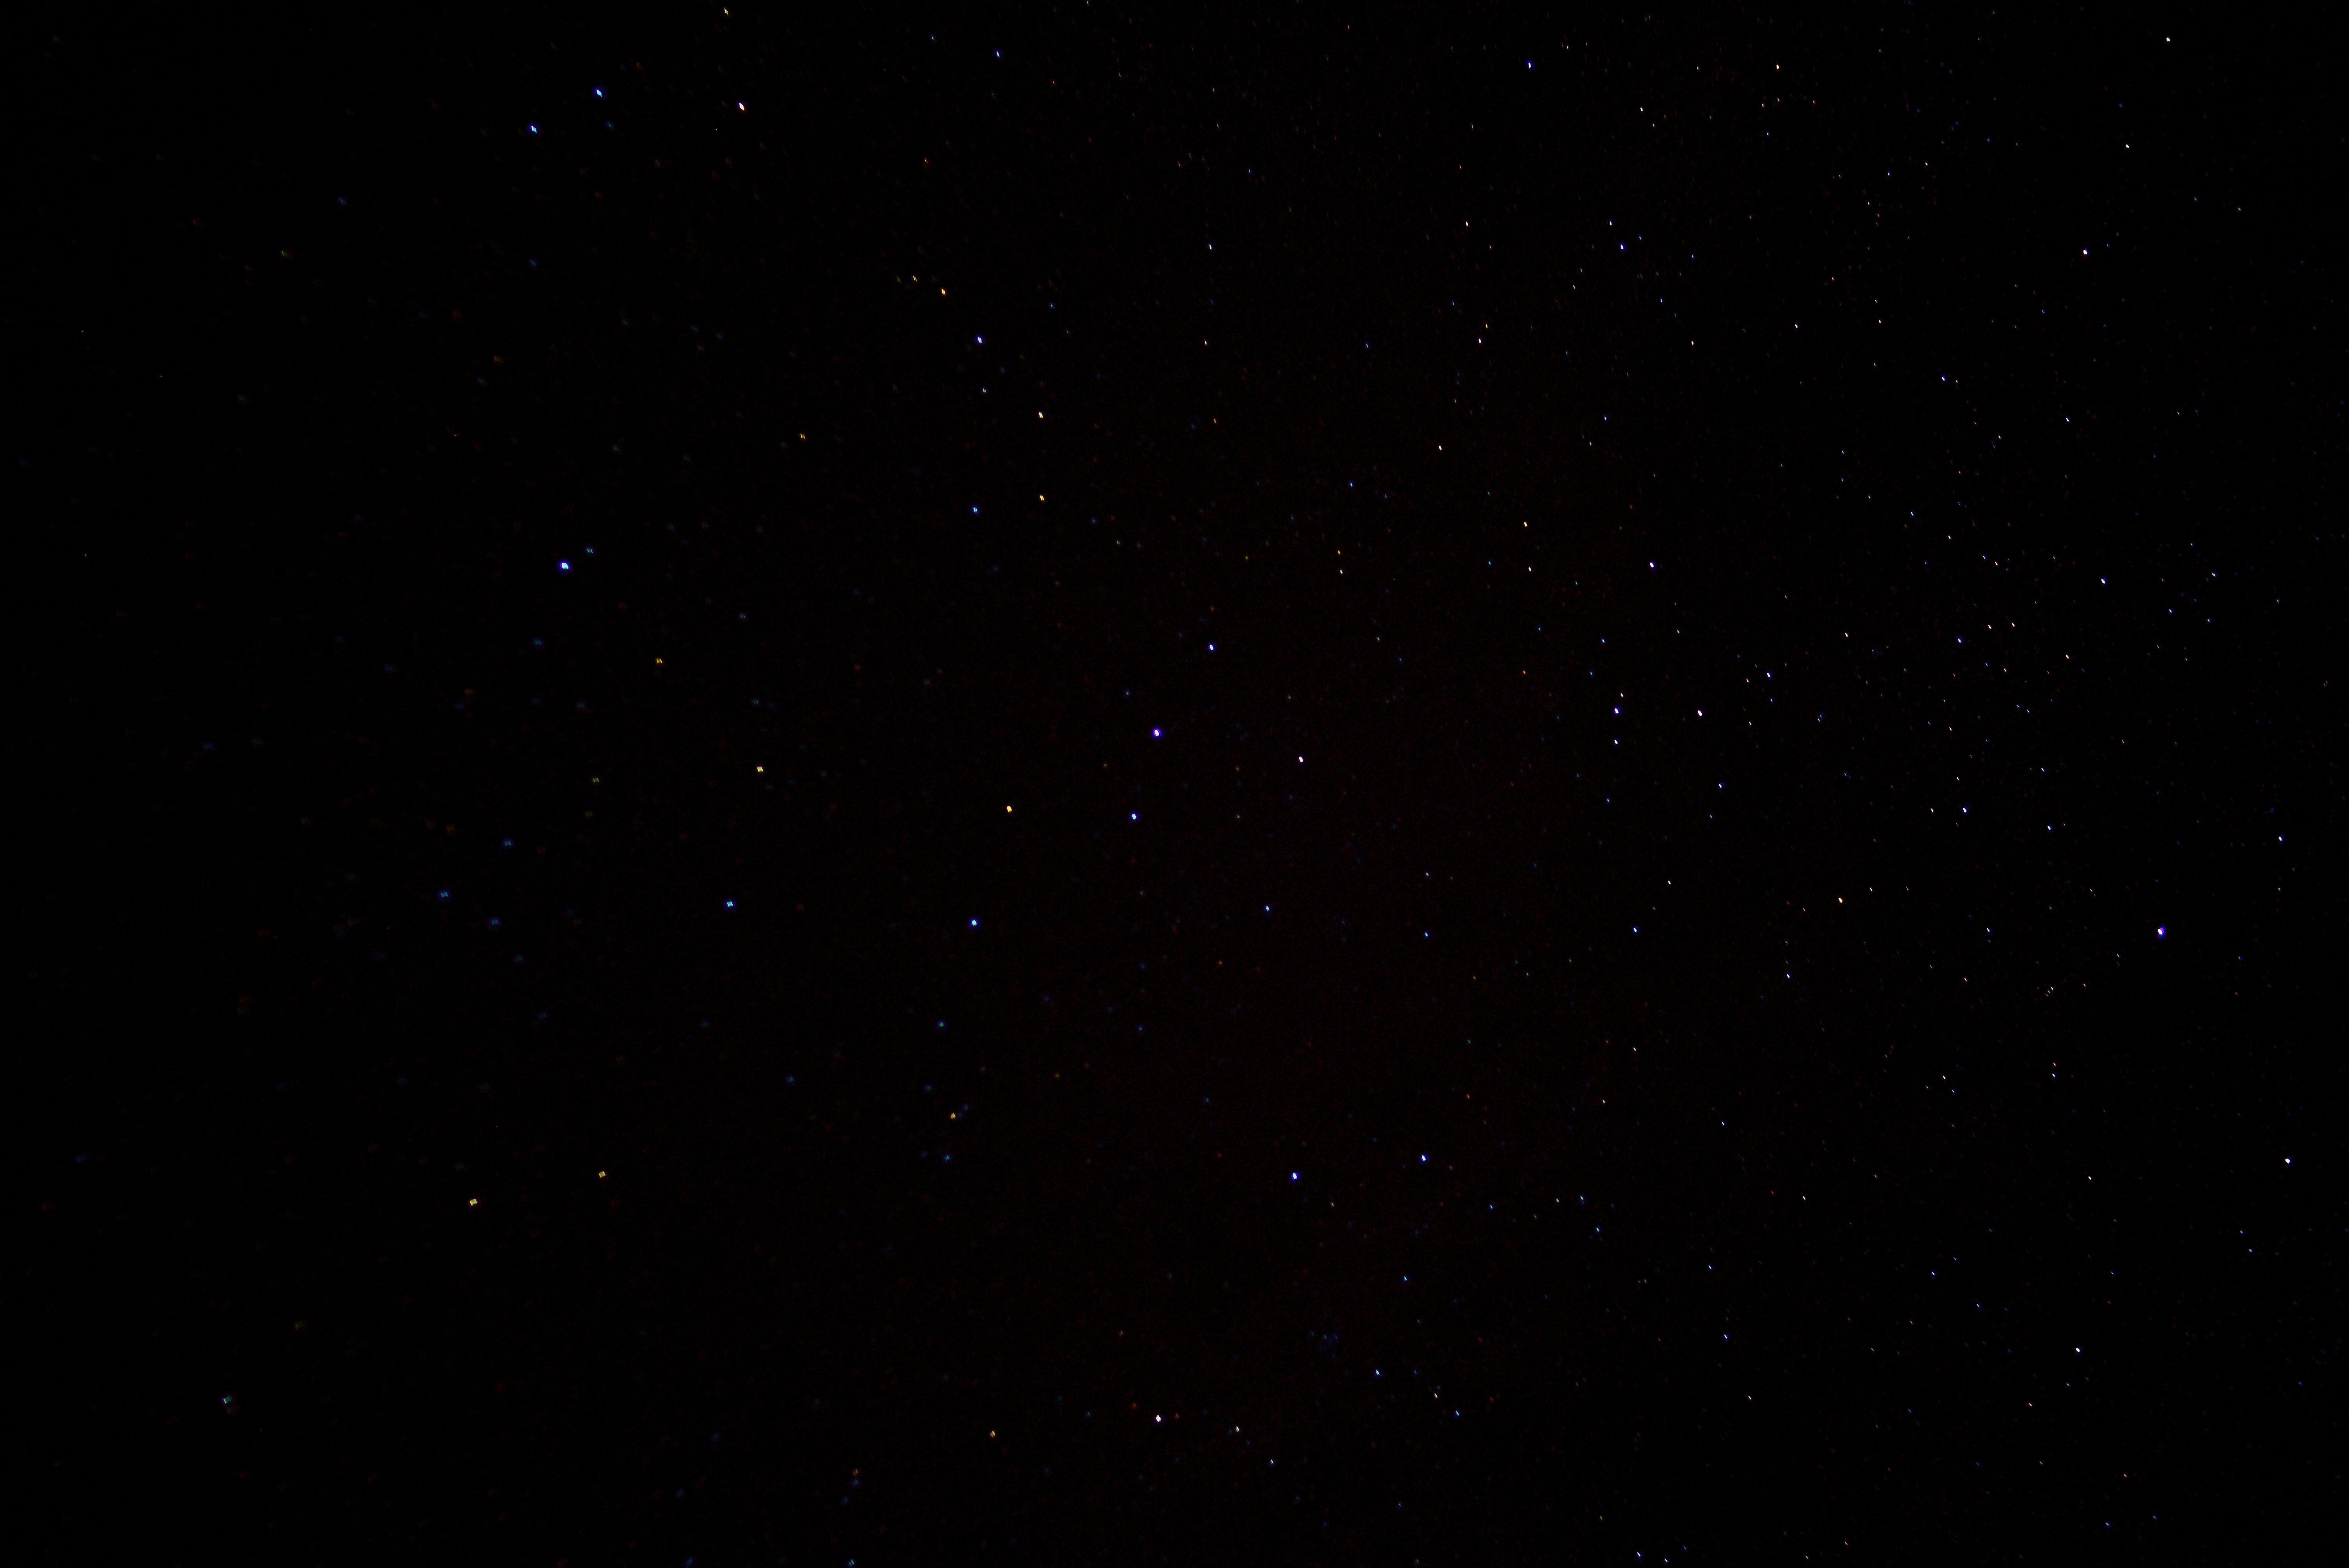
sky, night, star, milky way, cosmos, atmosphere, constellation, space, night sky, outer space, background, astronomy, starry sky, dare, astronomical object, car small, big dipper